Der Rosendorn

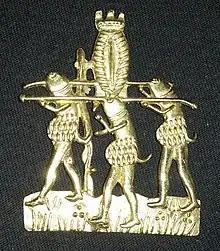
Reproduction of a 14th century brooch, found in Bruges, depicting a cunt being carried in procession by three penises.

"Der Rosendorn" is also unusual in having a woman as the primary protagonist; she experiences the same degree of trial and tribulation as the customary male protagonist but tailored to her specific gender. Although at first glance, suggests Coxon, it appears to be written with the appreciation of the male gaze in mind, this may not be the case. He calls the poem "comic obscenity in literary form", but also warns that it "should therefore not be presumed an exclusively male pursuit in the later Middle Ages". Coxon also suggests that, as it is known that, for example, that noble ladies were allowed—indeed, encouraged—to call up an obscene performance by the fools, "so comic tales of this ilk may have served as the basis for social interaction, entertainment and play between the sexes in certain—if not all—cultural contexts". The woman takes on certain qualities which would have been understood by contemporaries as indicating masculinity, such as the emphasis on how she is at liberty to create her own world and live by her own rules. Likewise, her masturbation with the root intimates her playing a "male role in sexuality", says Schlechtweg-Jahn. She is effectively self-sufficient in the absence of men, at least until the end says Schlectweg-Jahn, when she is forced to ask a man for assistance. The narrator, explains the poem, proceeds to "nail her cunt back into place". As a consequence of her ravishment in the rose garden—they are both deflowered, says Schlectweg-Jahn—the garden's independence from the rule of man is forever shattered, just as her virtue has been. In doing so, the woman and her body are returned to beneath the "dominating and aggressive sexual force" of masculinity. The German literary scholar Klaus Grubmüller has suggested that woman's original separation from her cunt represents a form of self-castration, while Satu Heiland has argued that the two act as representatives of sexuality and asexuality.